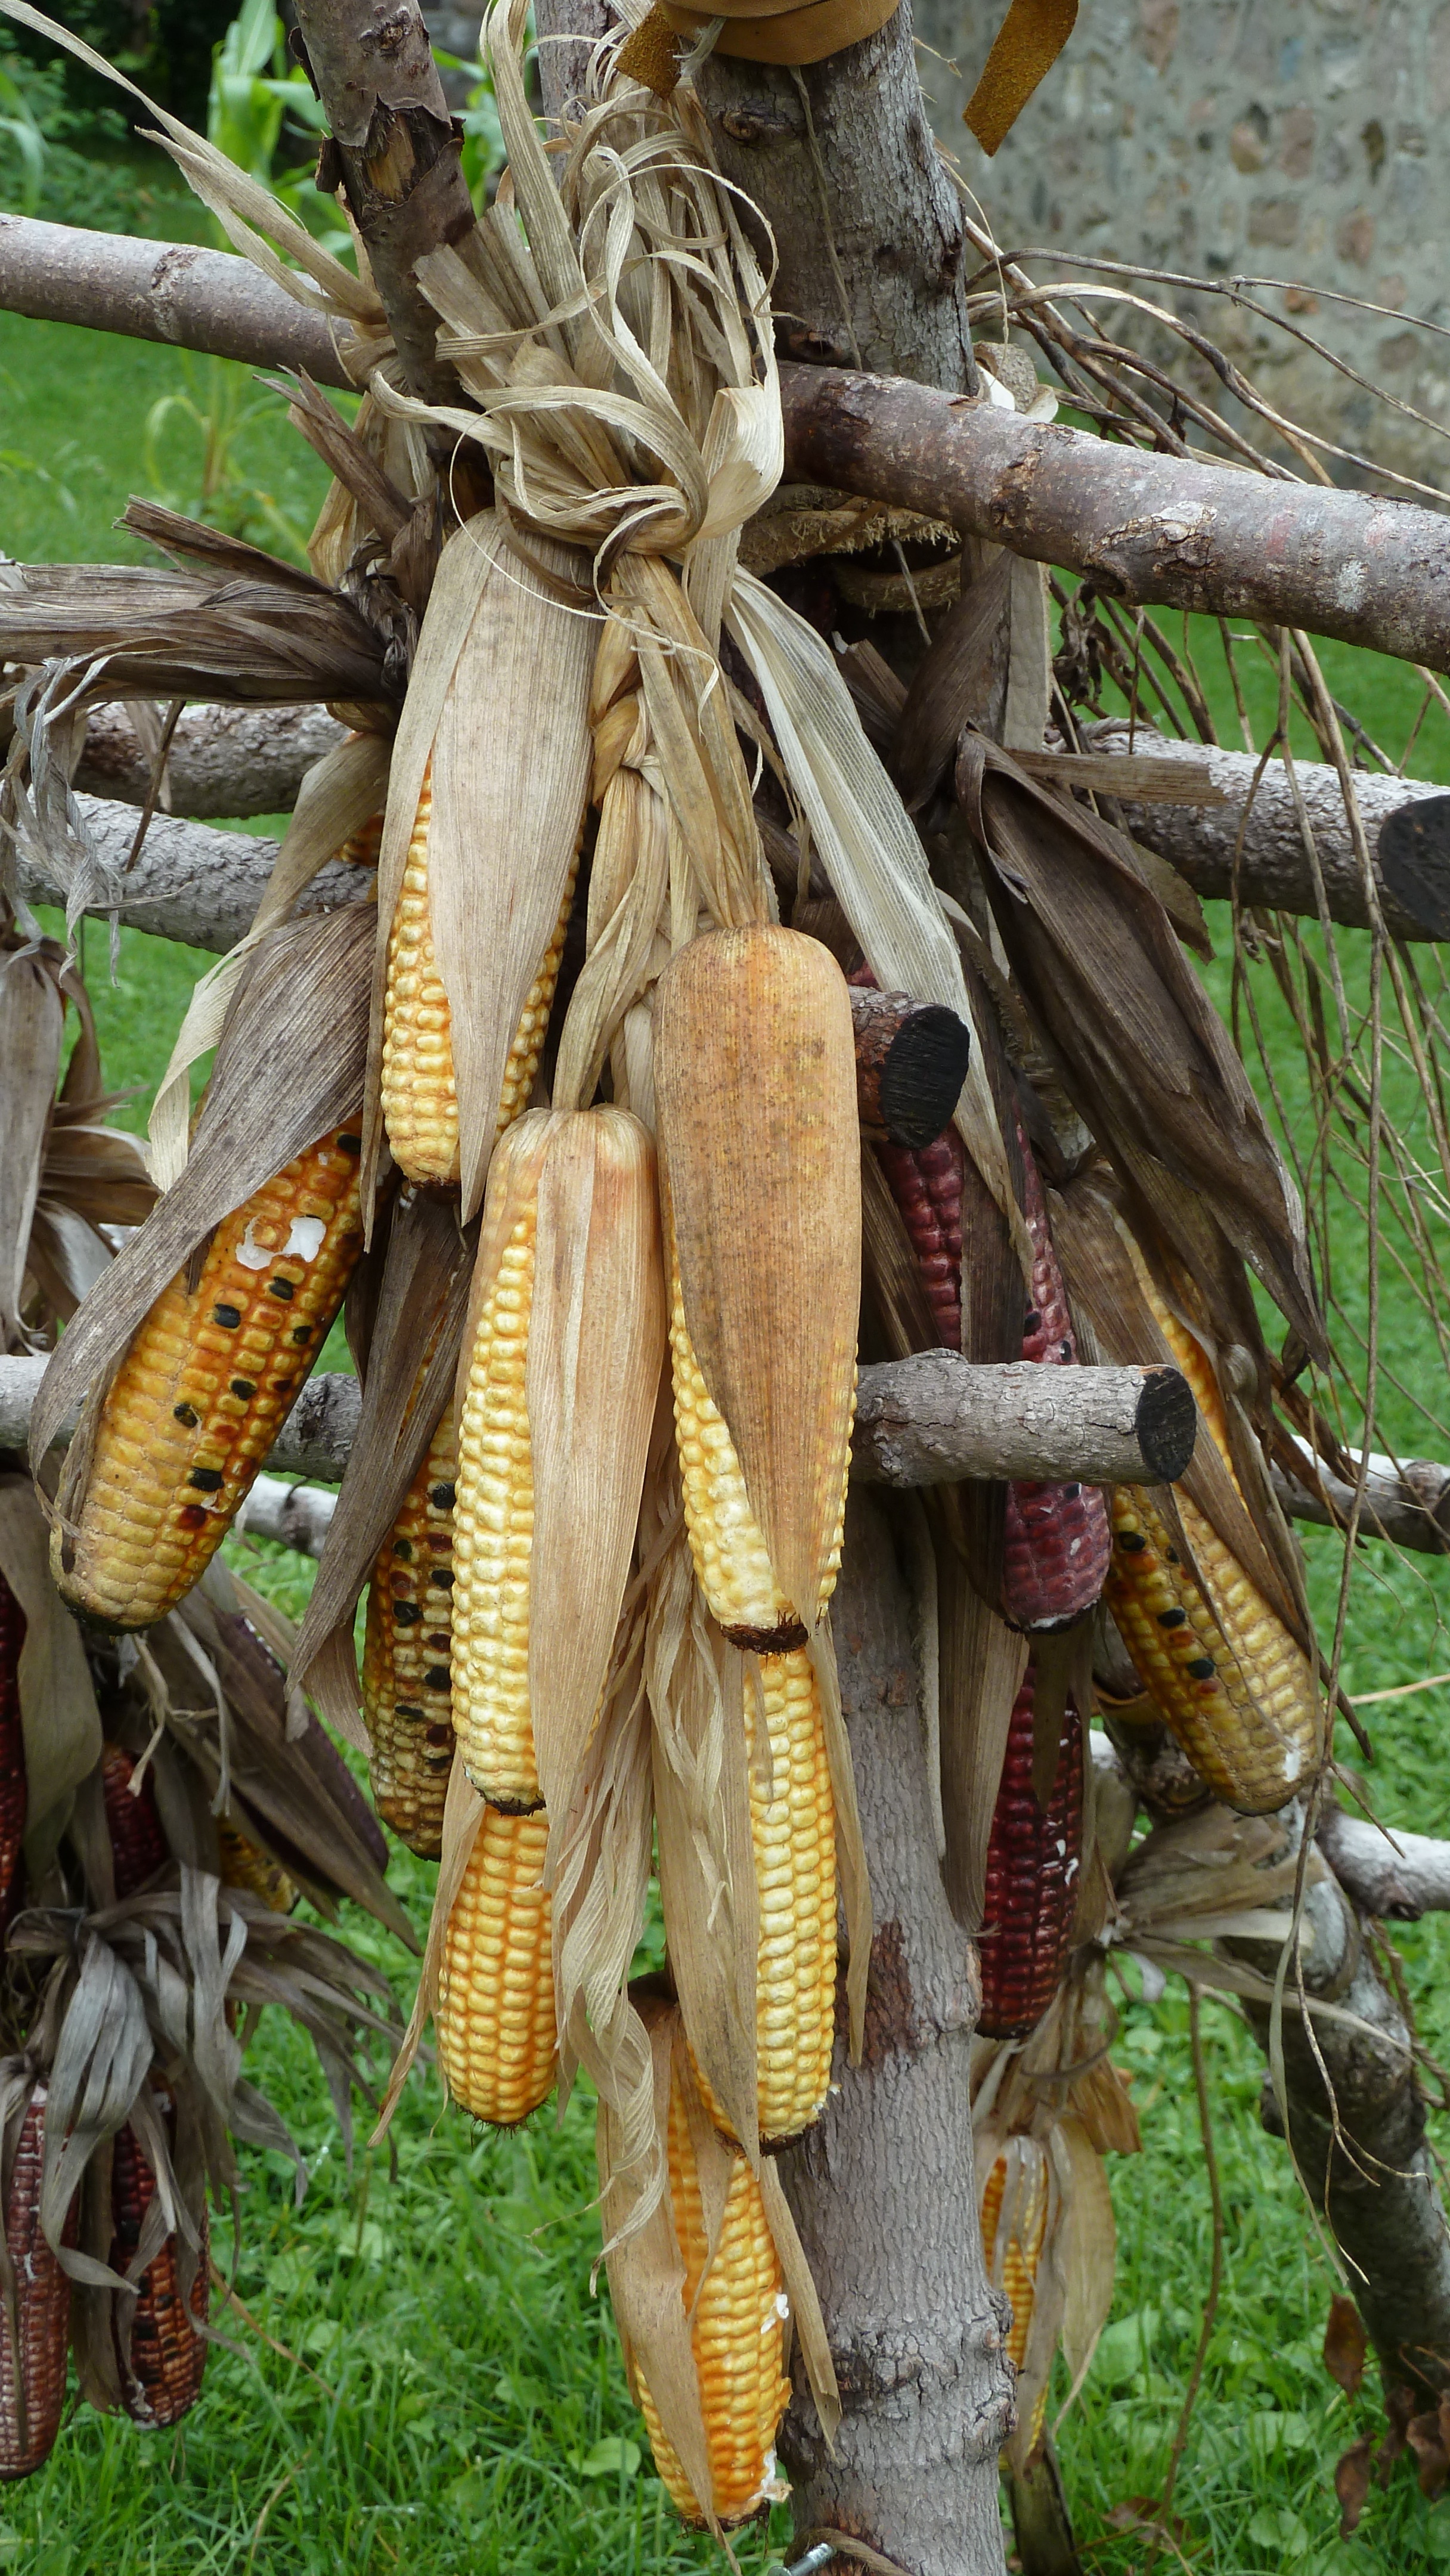
tree, plant, farm, grain, flower, food, harvest, jungle, produce, vegetable, crop, natural, autumn, corn, agriculture, traditional